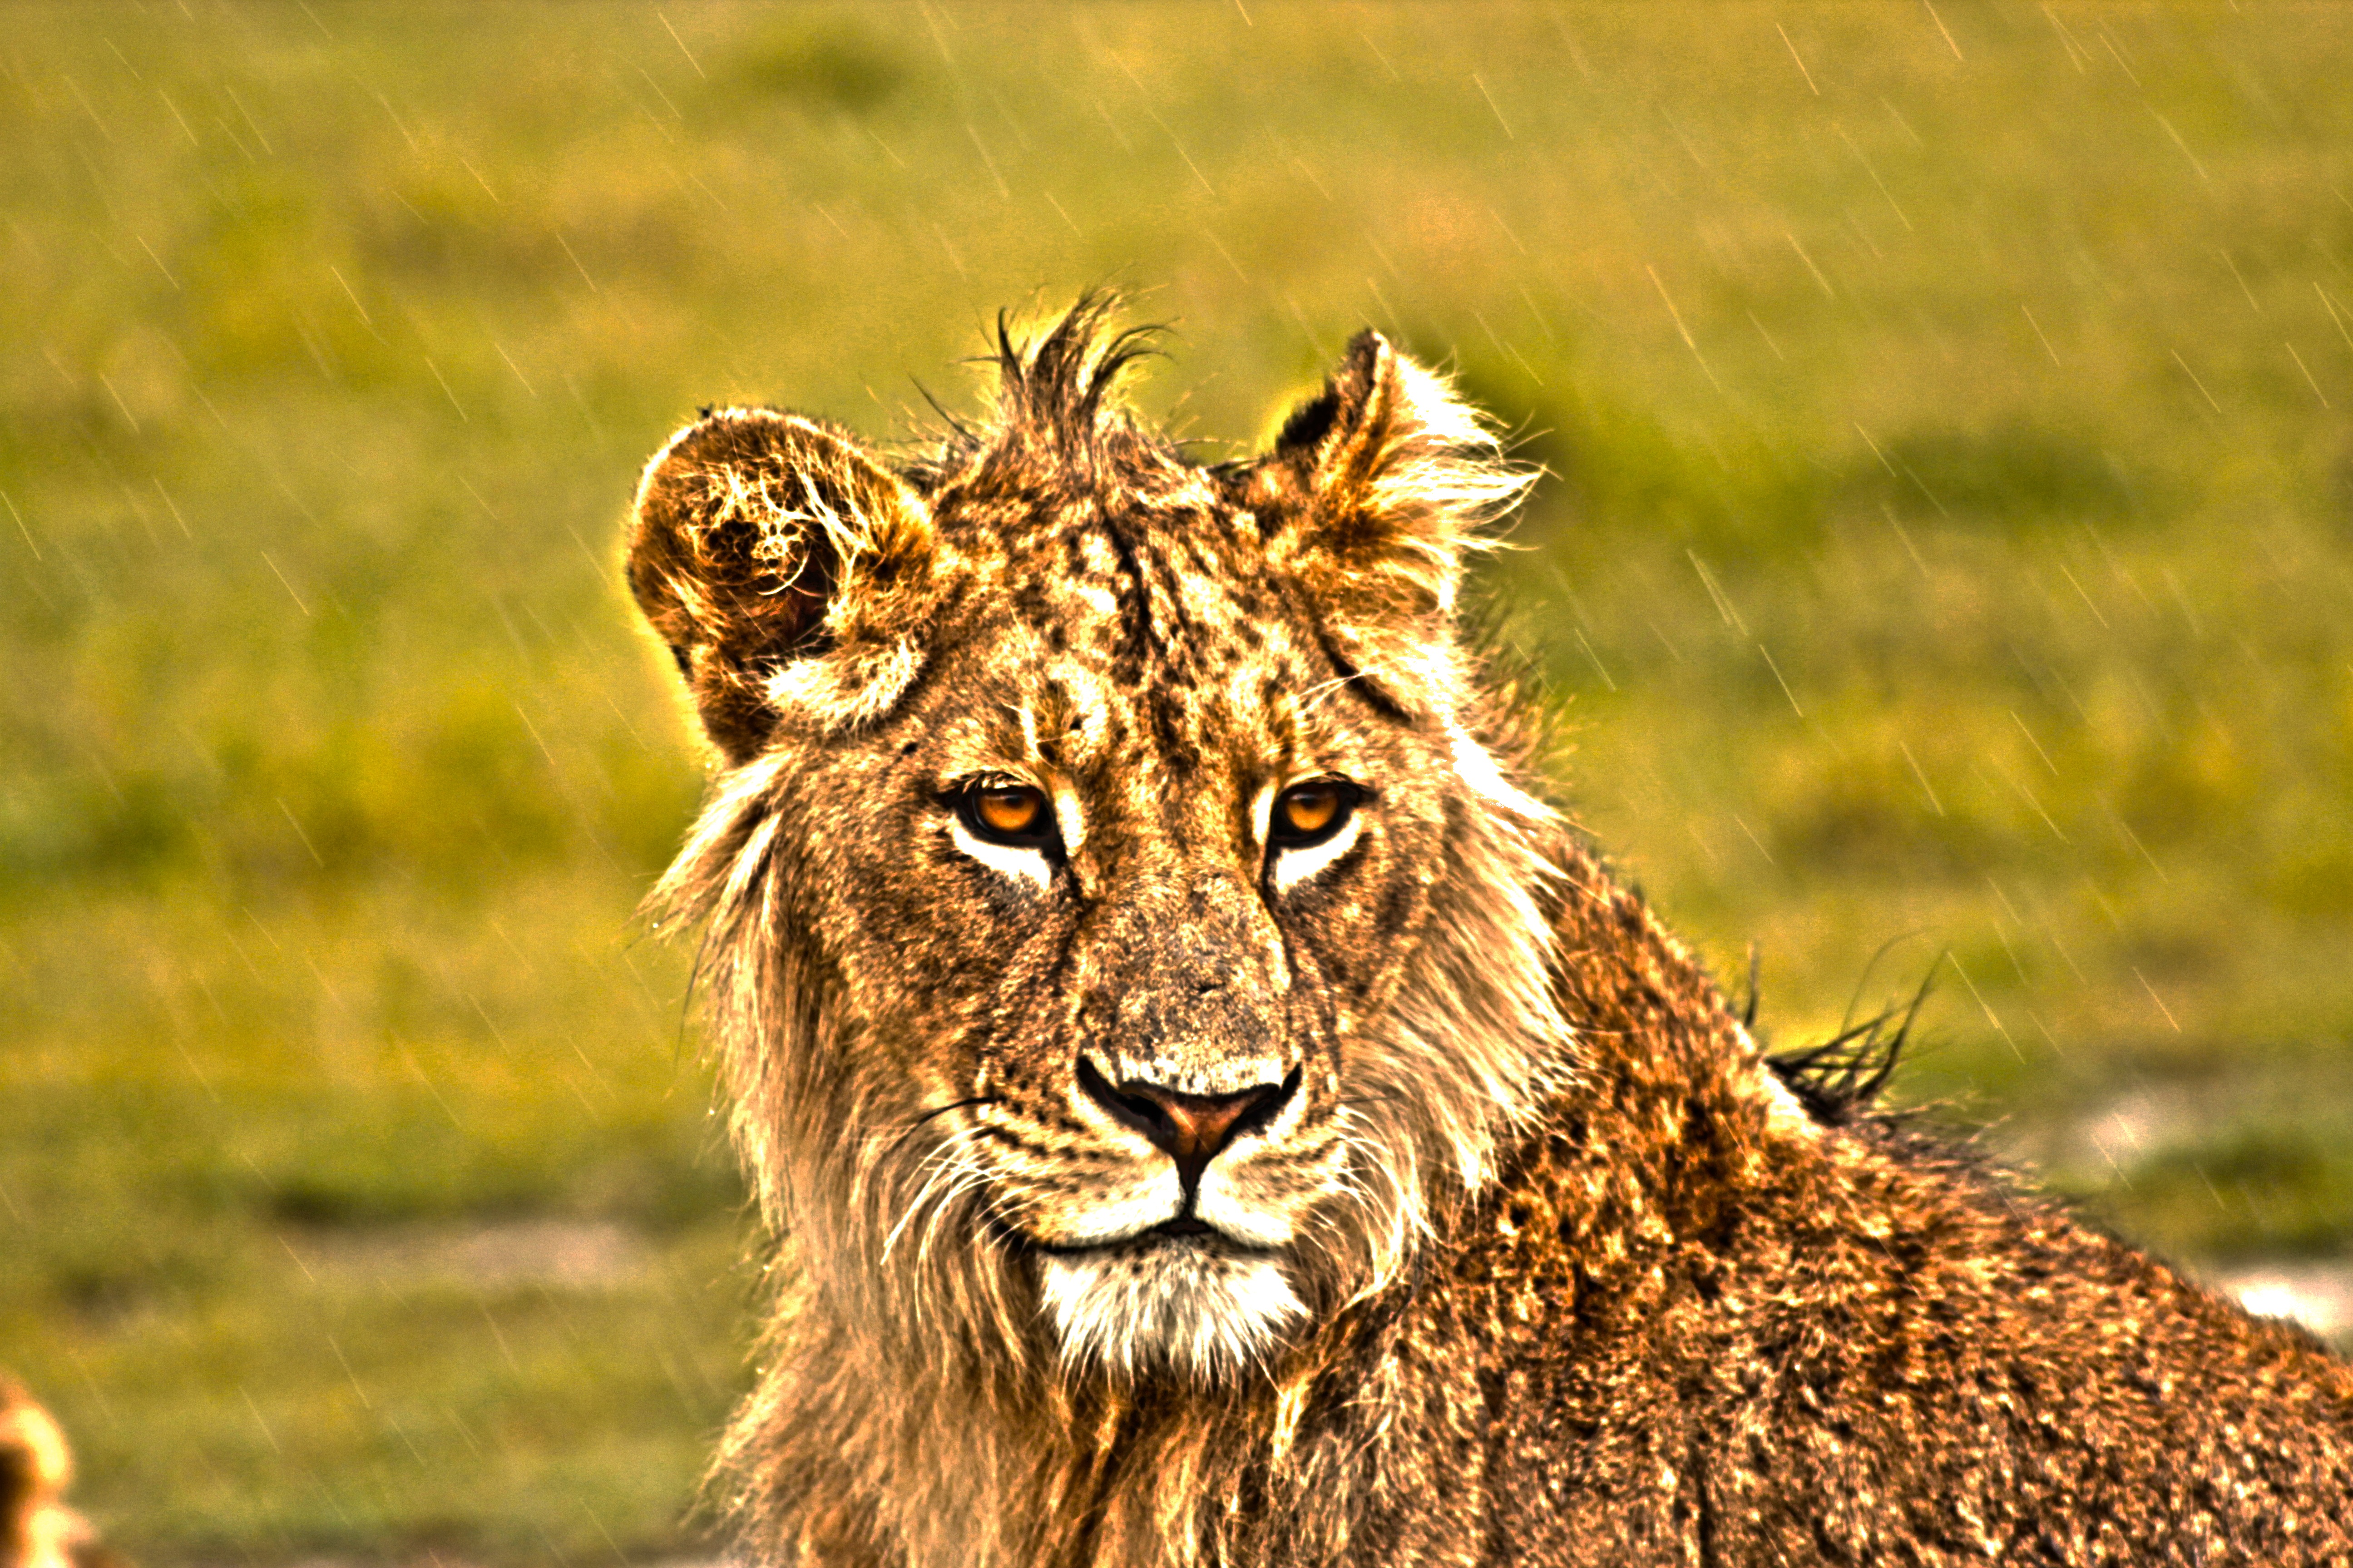
nature, prairie, animal, wildlife, wild, africa, feline, mammal, mane, fauna, savanna, lion, lioness, majestic, cheetah, whiskers, savannah, grassland, animals, vertebrate, safari, african reserve, big cats, cat like mammal, masai lion